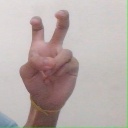
अक्षर: ई